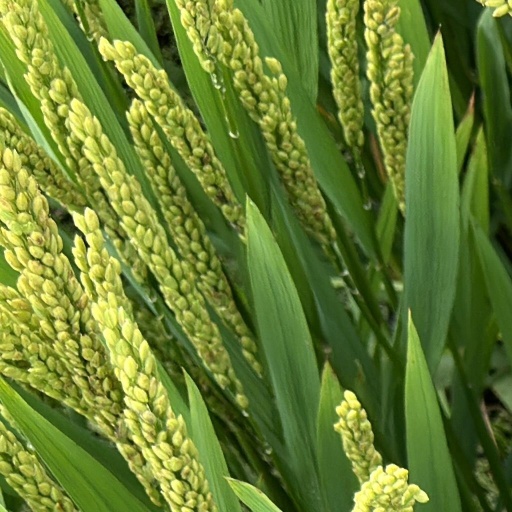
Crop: rice